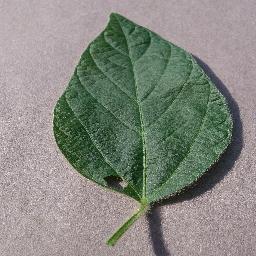
Label: Soybean___healthy